Colima (city)

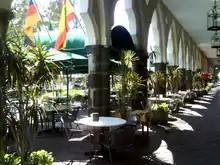
Central Hall of Colima.

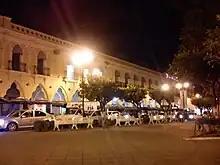
Portal Medellín, Colima.

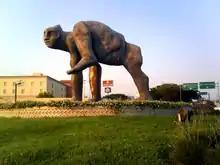
Figure Obscene Monument.

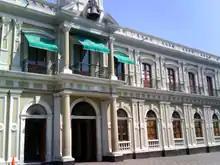
Government Palace.

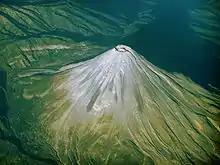
Colima Volcano.

The city of Colima is the economic center of the state. Outside in the small communities of the municipality, agriculture is still the most important economic activity. The city has been ranked as first as liveable small city in Mexico and tenth in Latin America by FDI Intelligence. It is one of seventy-one urban areas and 308 municipalities that contribute over eighty percent of Mexico's GDP. It is ranked twelfth in competitiveness. Its main competitive advantage is reliable and objective local laws with its weakness being sustainable use of the local environment. The working population of the municipality is 51,509, with 3,145 working in agriculture, 10,820 in industry, mining and construction and 35,809 in commerce and services . A study by the University of Colima concluded that the municipality is the most competitive in the state and one of the most competitive in the center west of Mexico. Two economic advantages the municipality has are its well development commerce and services sector and its low rate of unemployment. One main disadvantage is its lack of developed technology sector, with most businesses dedicated to basic commodities. Others include high bureaucratic costs, crime rate, over exploitation of aquifers and problems with waste management, especially hazardous materials.